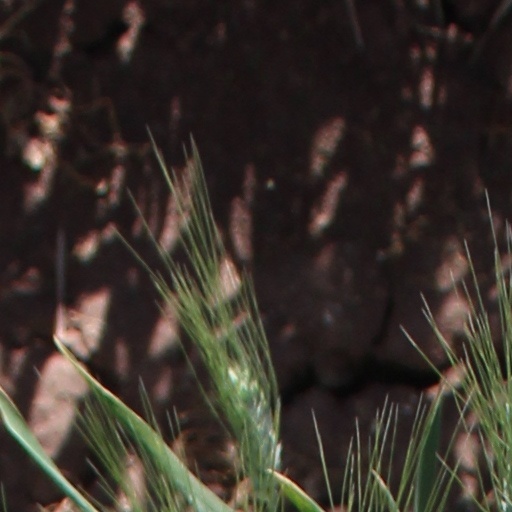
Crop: wheat